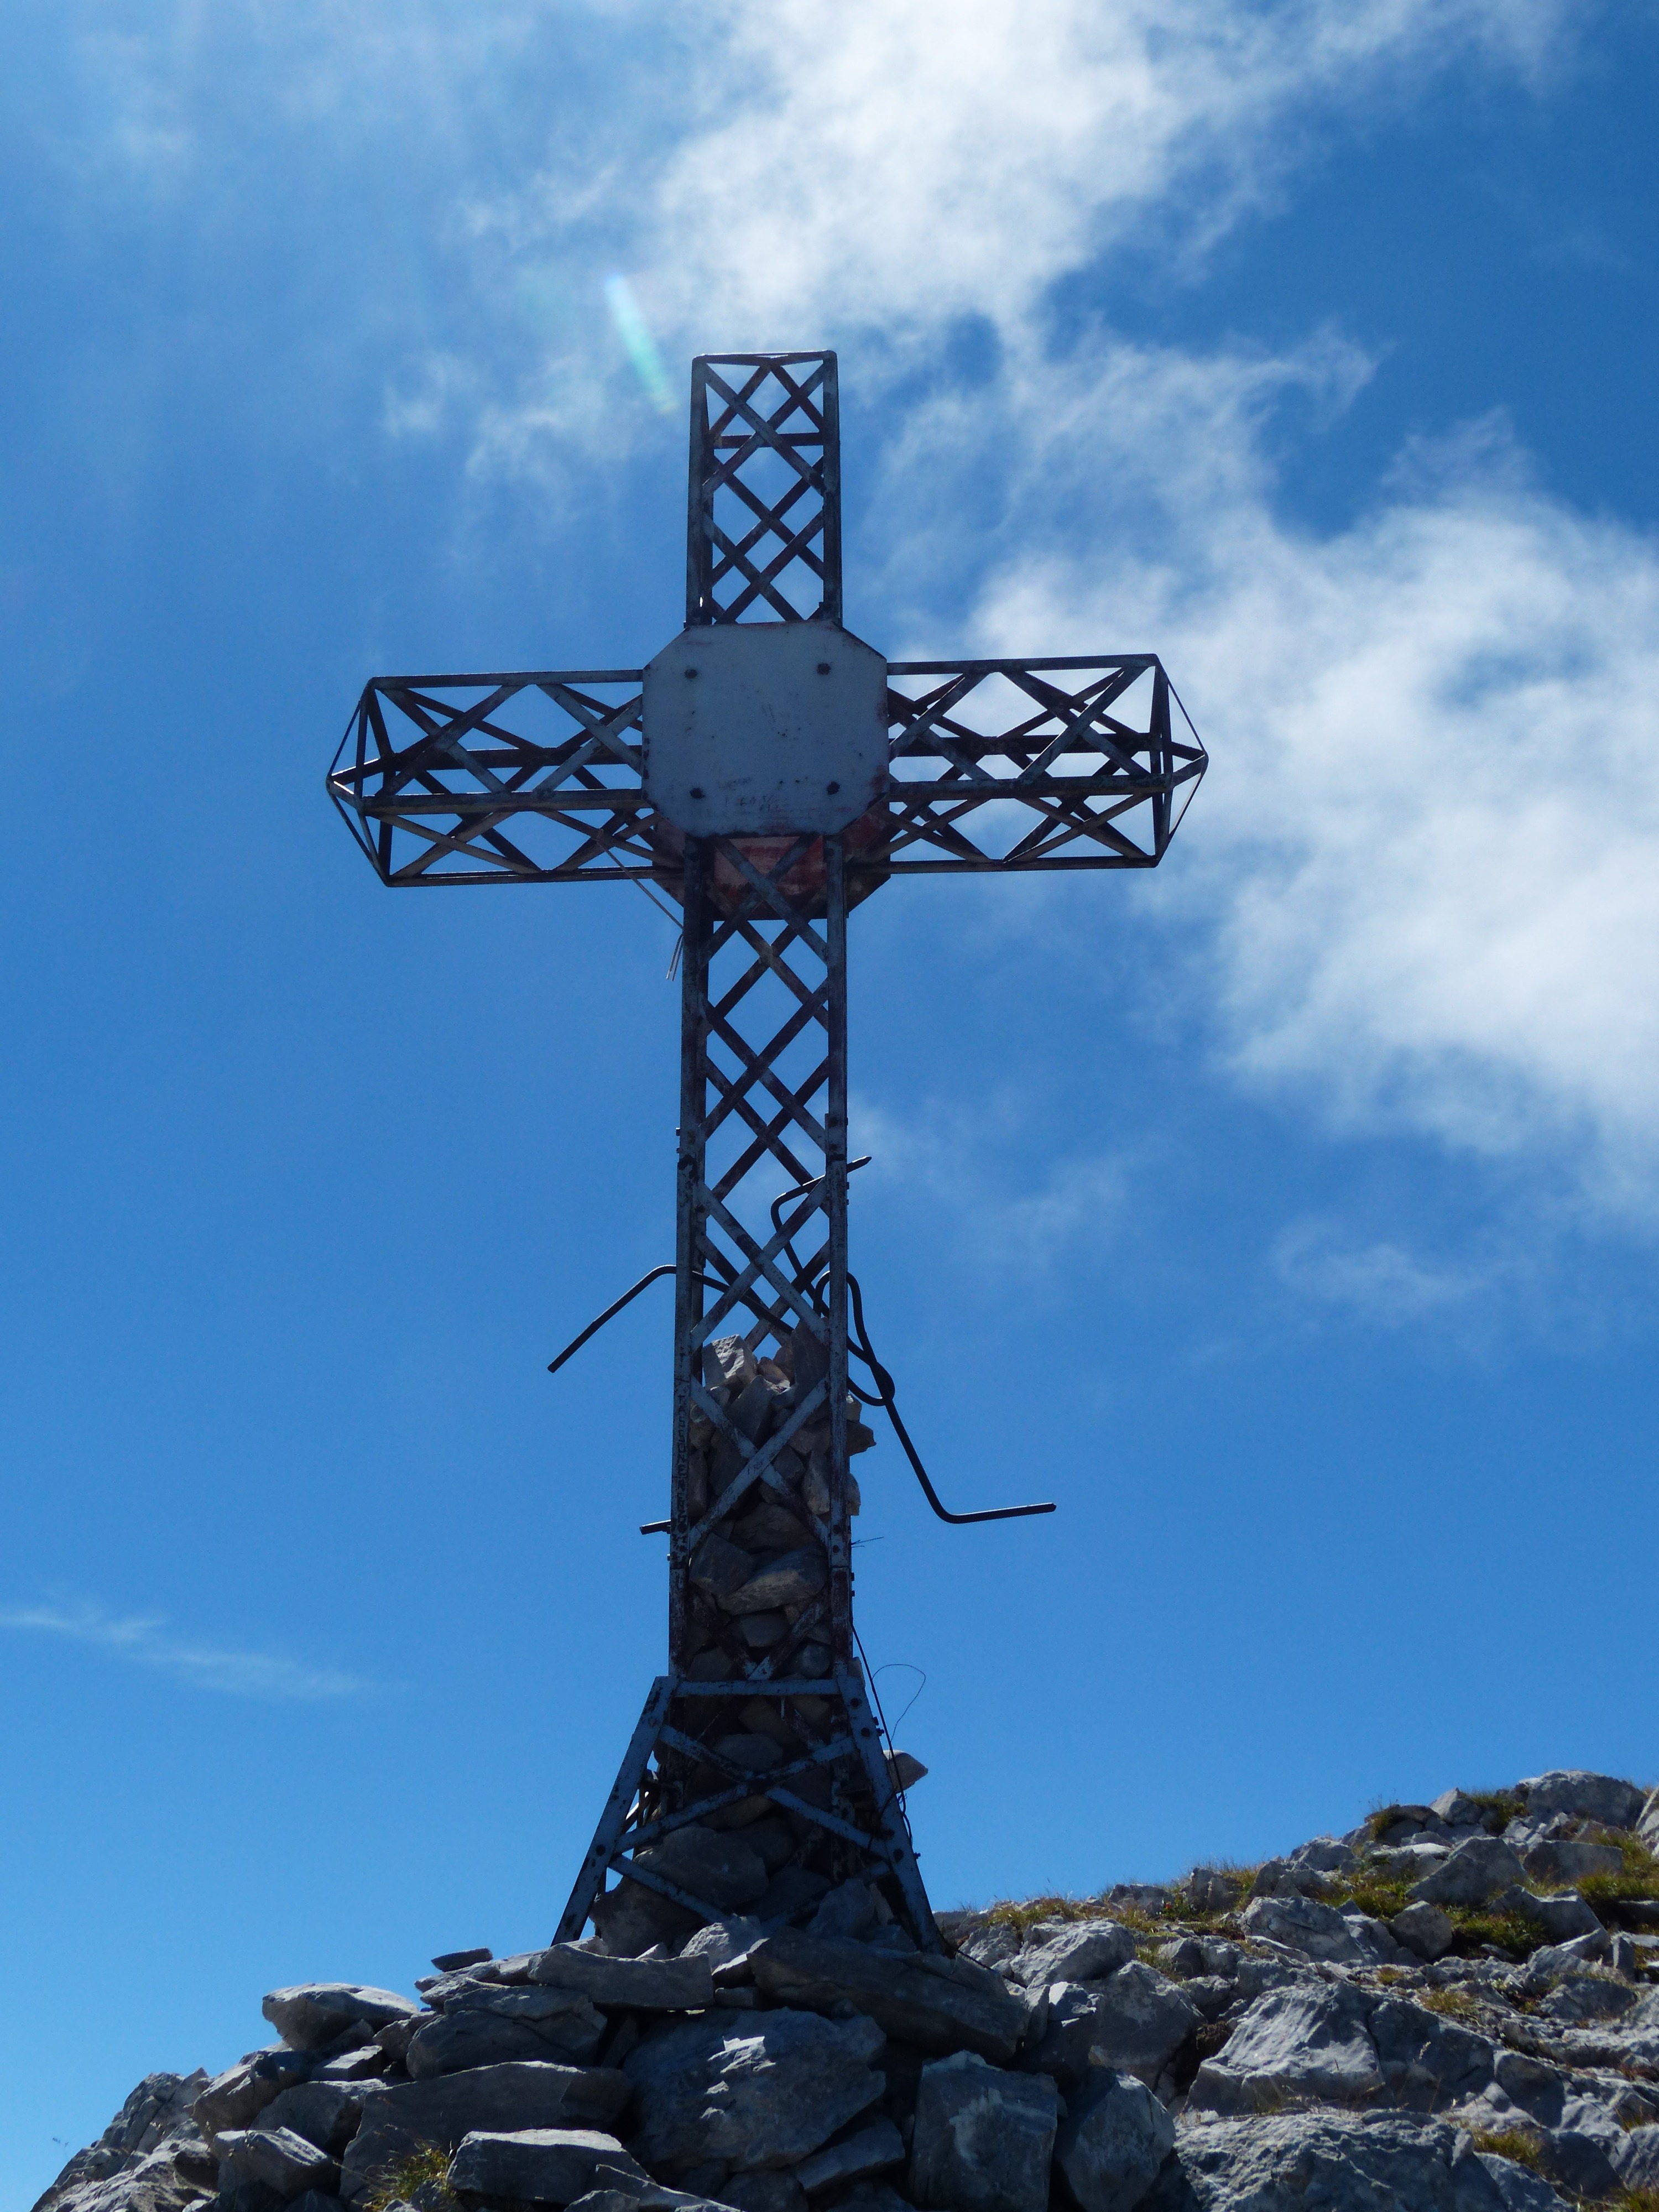
mountain, sky, monument, steel, tower, symbol, landmark, italy, alpine, blue, cross, summit, iron, viewpoint, saline, summit cross, maritime alps, cima della saline